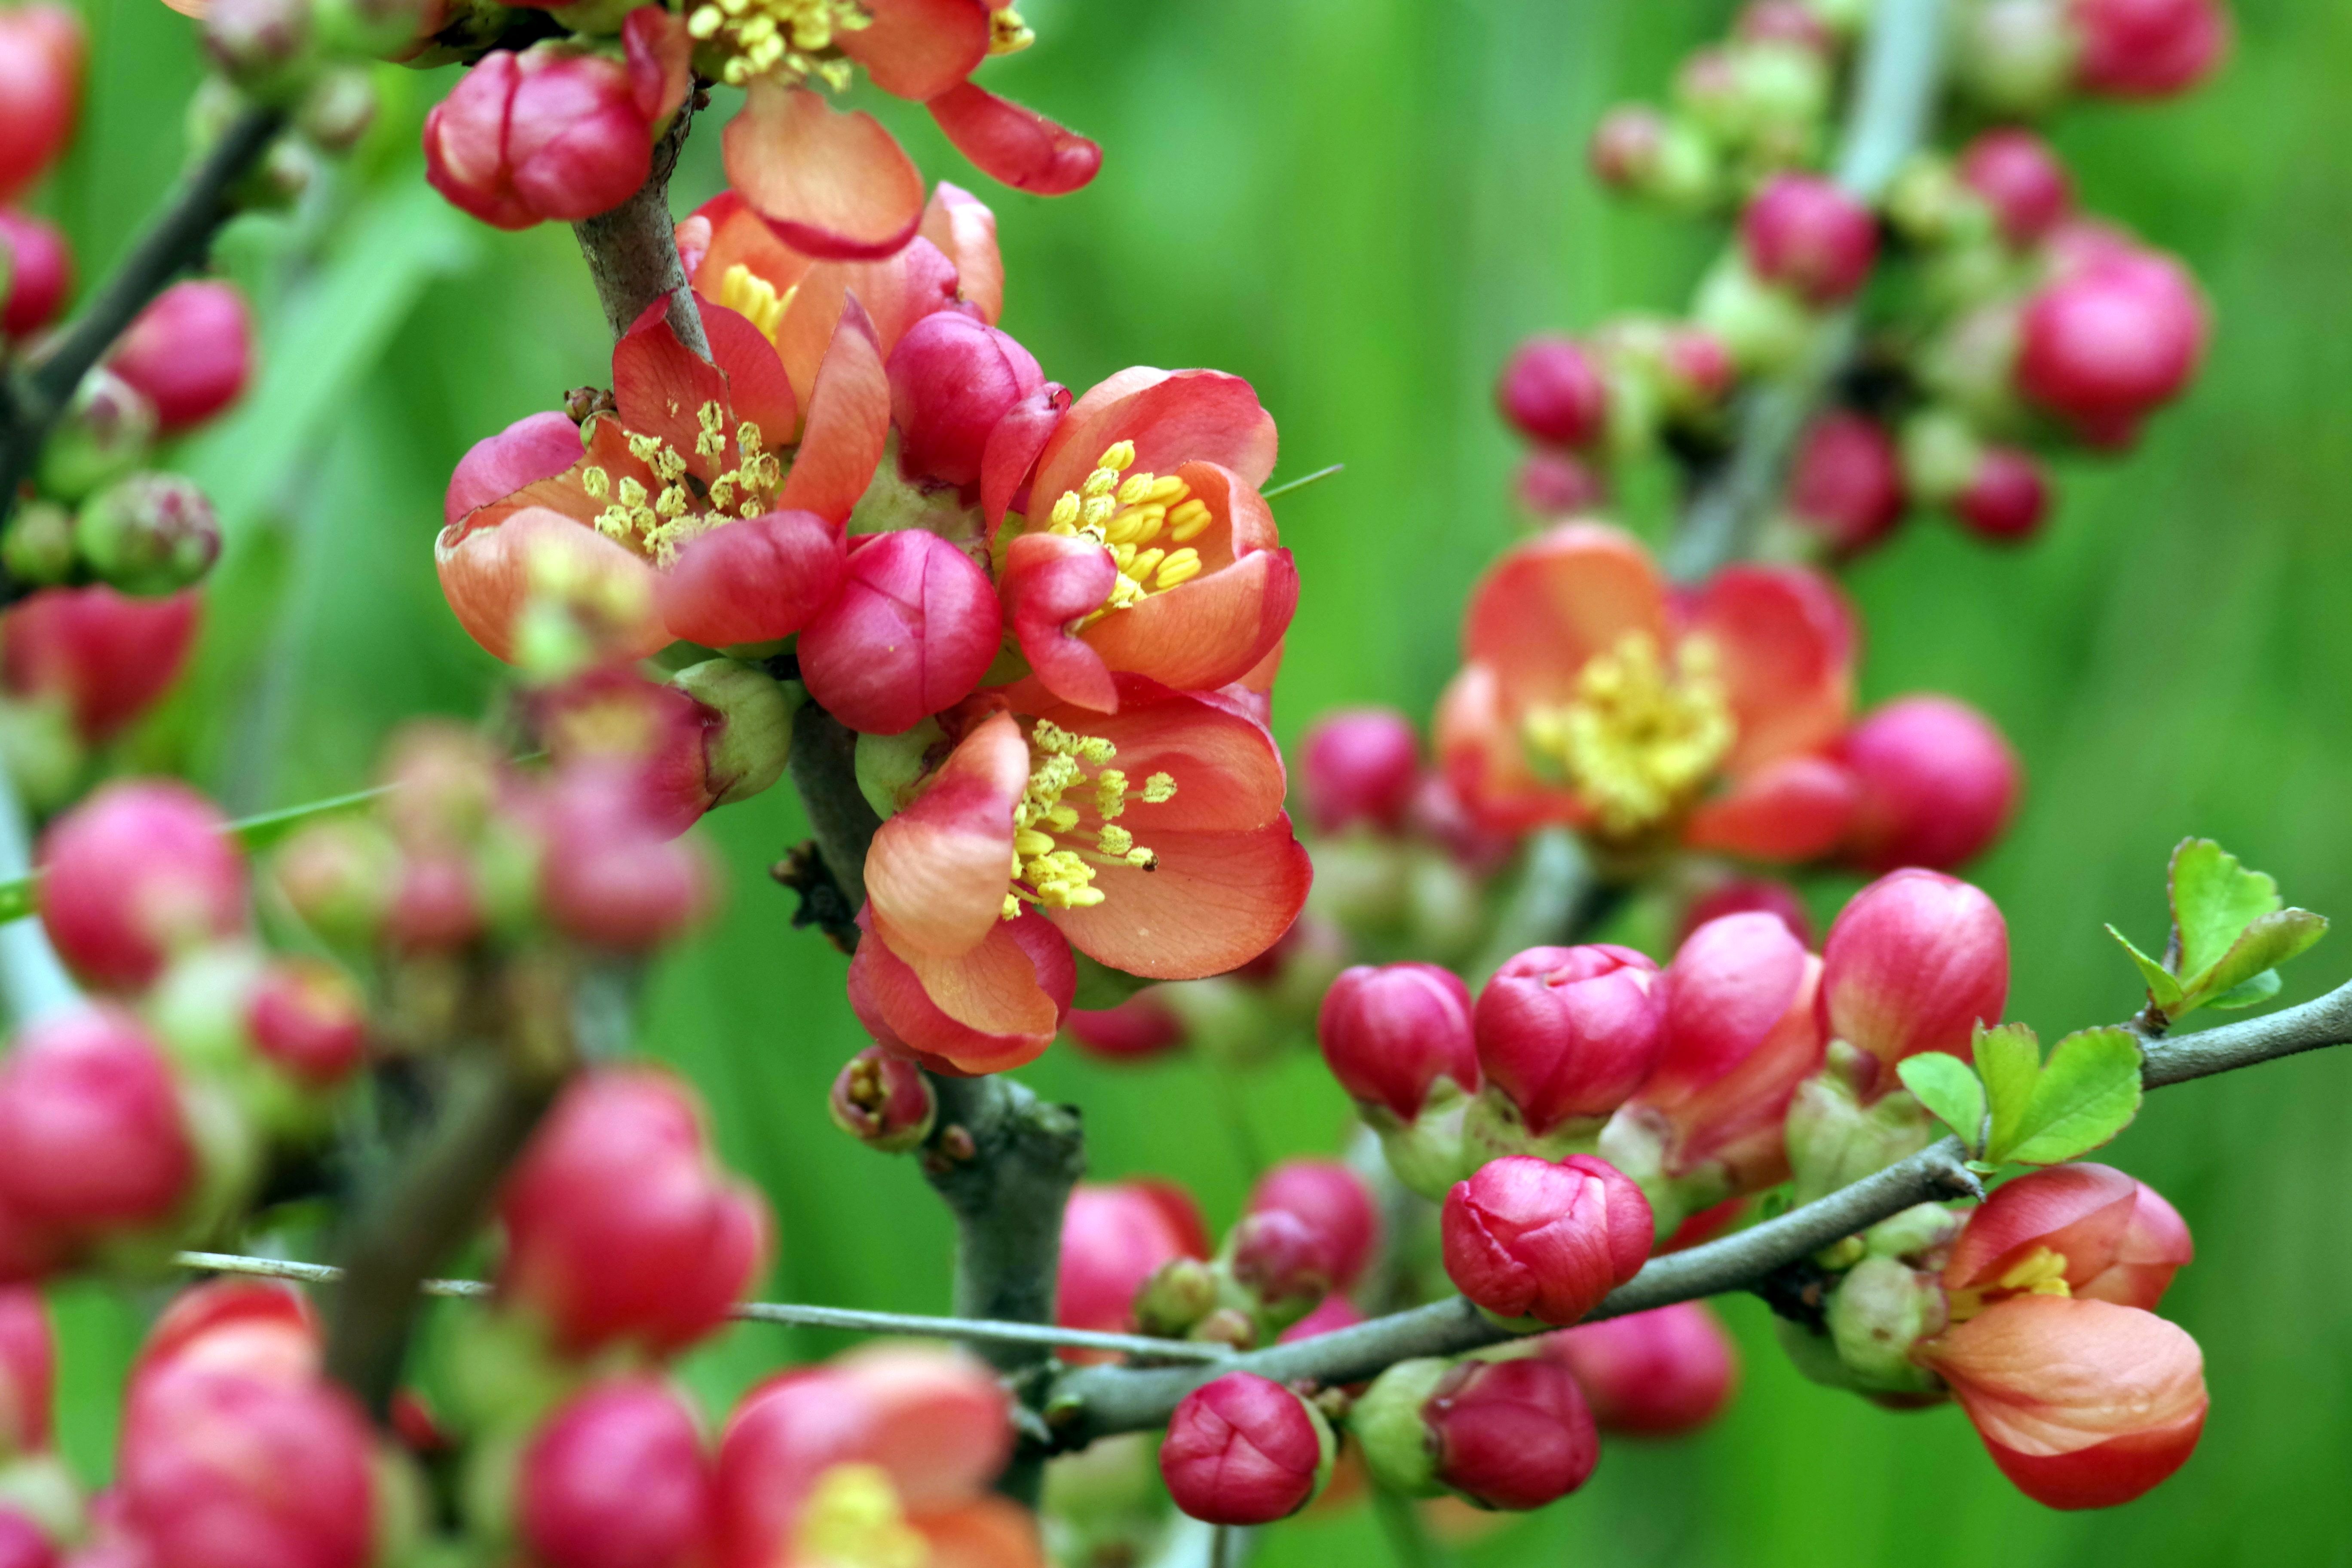
tree, nature, blossom, plant, fruit, berry, flower, bush, food, green, red, produce, evergreen, botany, garden, closeup, flora, plants, flowers, shrub, flowering, ornamental plants, macro photography, quince, flowering plant, the delicacy, lingonberry, chaenomeles, woody plant, land plant